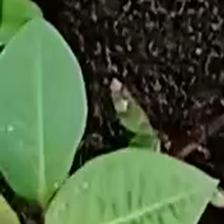
Weed species: Moti_dudhi(Euphorbia_geneculata_L)